Question: Please indicate a possible affordance area of the bench that can be used for sitting on
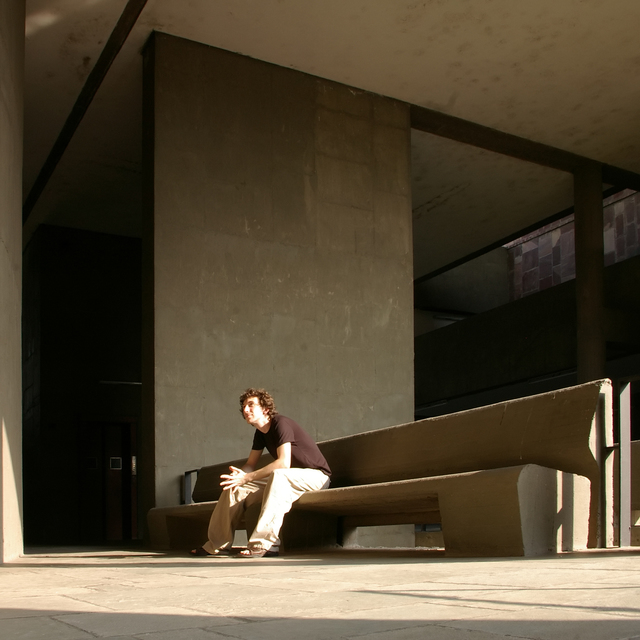
Answer: [153.5, 467.283, 587.543, 505.457]